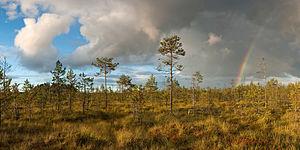
La commune de Rõuge est une municipalité rurale d'Estonie située dans le Comté de Võru. Elle s'étend sur une superficie de 263,7 km²